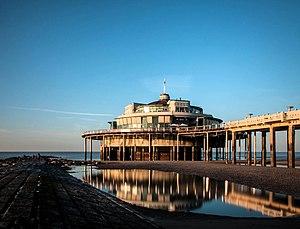
La jetée de Blankenberge est un complexe de loisirs situé sur la plage sablonneuse de Blankenberge en Belgique.